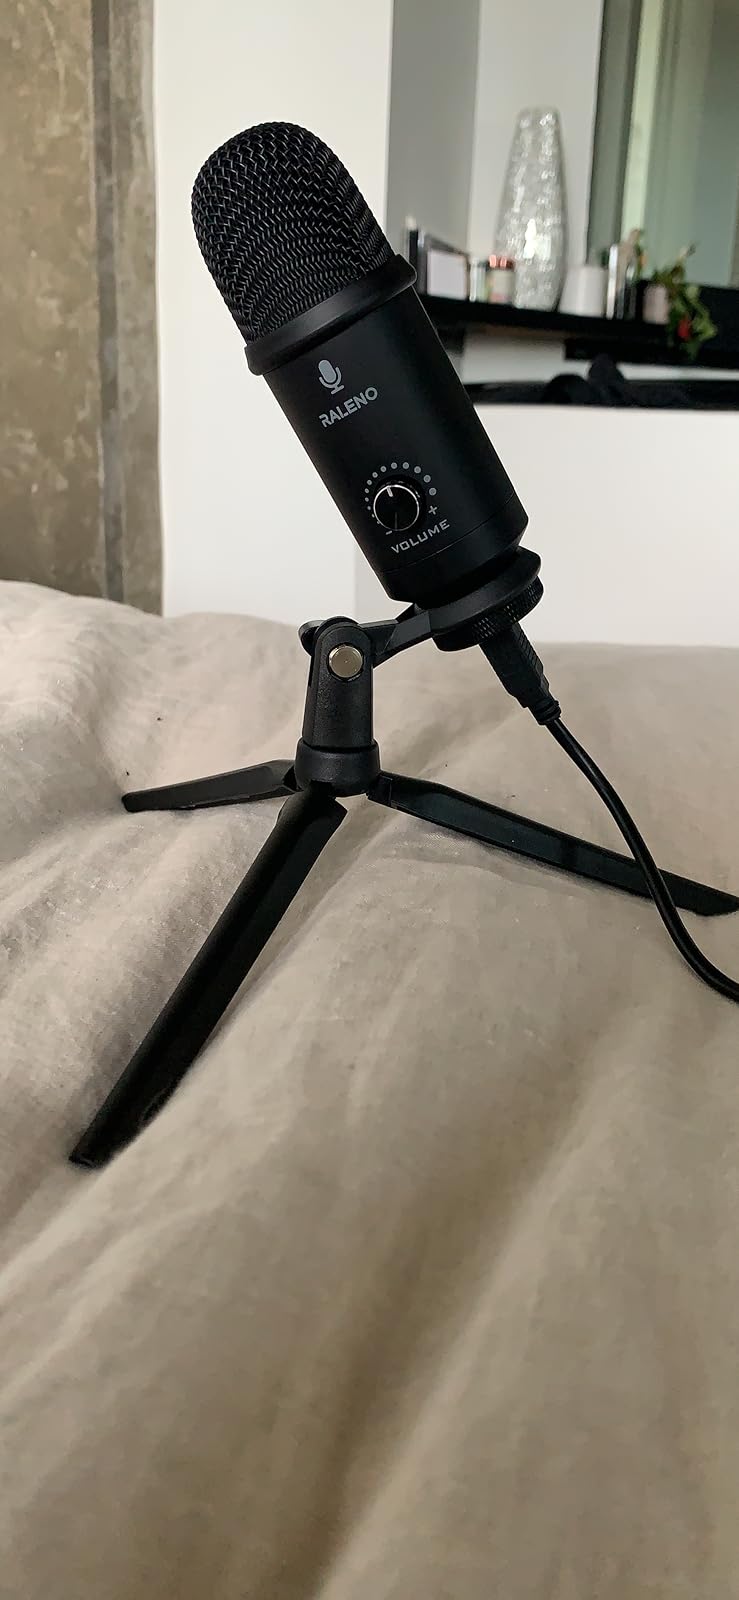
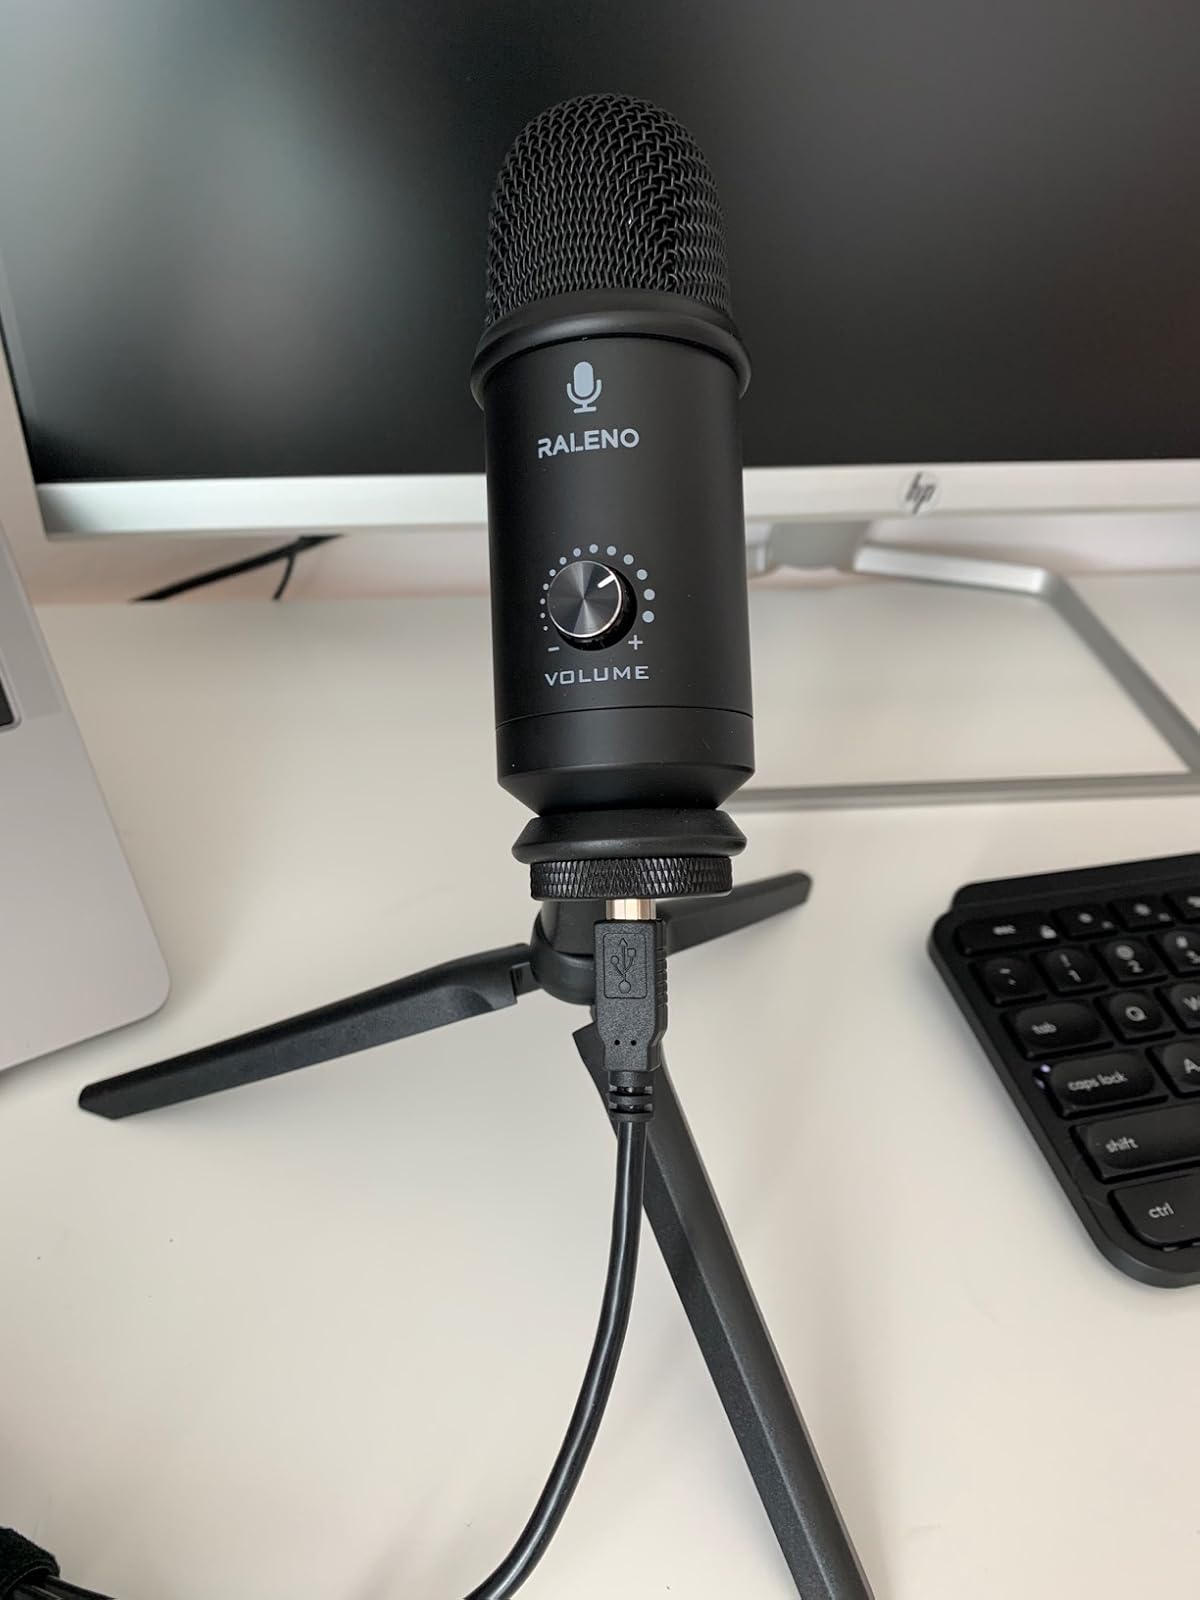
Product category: microphone
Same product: yes